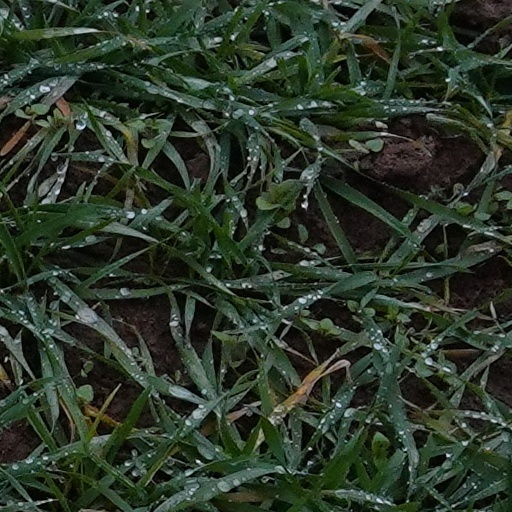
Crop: wheat